Teacher

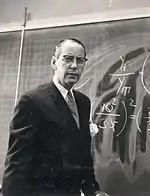
Math and physics teacher at a junior college in Sweden, in the 1960s

In past times, corporal punishment (spanking or paddling or caning or strapping or birching the student in order to cause physical pain) was one of the most common forms of school discipline throughout much of the world. Most Western countries, and some others, have now banned it, but it remains lawful in the United States following a US Supreme Court decision in 1977 which held that paddling did not violate the US Constitution.